St Helens Town Hall

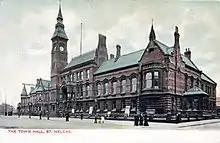
St Helens Town Hall, early 20th century (before the loss of the steeple).

The new town hall, which was designed in the Victorian style, was completed in 1876 and opened on 5 June. The design involved an asymmetrical main frontage of twenty bays facing Bickerstaffe Street; the central section of five bays featured a flight of steps leading up to a double-height stone portico with piers on the ground floor supporting paired Corinthian order columns on the first floor and an arch with a pediment above. There was a clock tower on the left of the central section with a steeple. Through the portico, a flight of steps led into a large vestibule beyond which lay an assembly (or concert) hall, with a stage at one end and seating for over 800 people. Directly above the vestibule was the council chamber, with wood panelling and stone fireplaces, alongside which was the mayor's parlour. Stained glass windows on the main staircase depicted St Helena holding a shield which bore the coat of arms of the town; a figure of the saint was also placed atop the gable on the east wing of the building (which contained a variety of offices and function rooms). The western portion of the building contained a court room and police station; there was also a fire brigade depot (with a large fire engine house being provided under the assembly rooms).